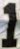
Number: 1